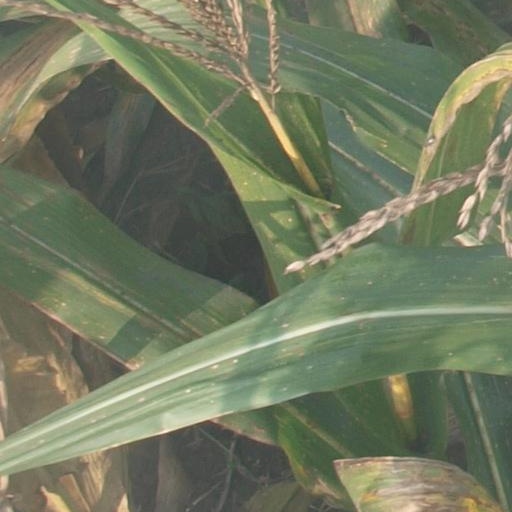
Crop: maize; corn